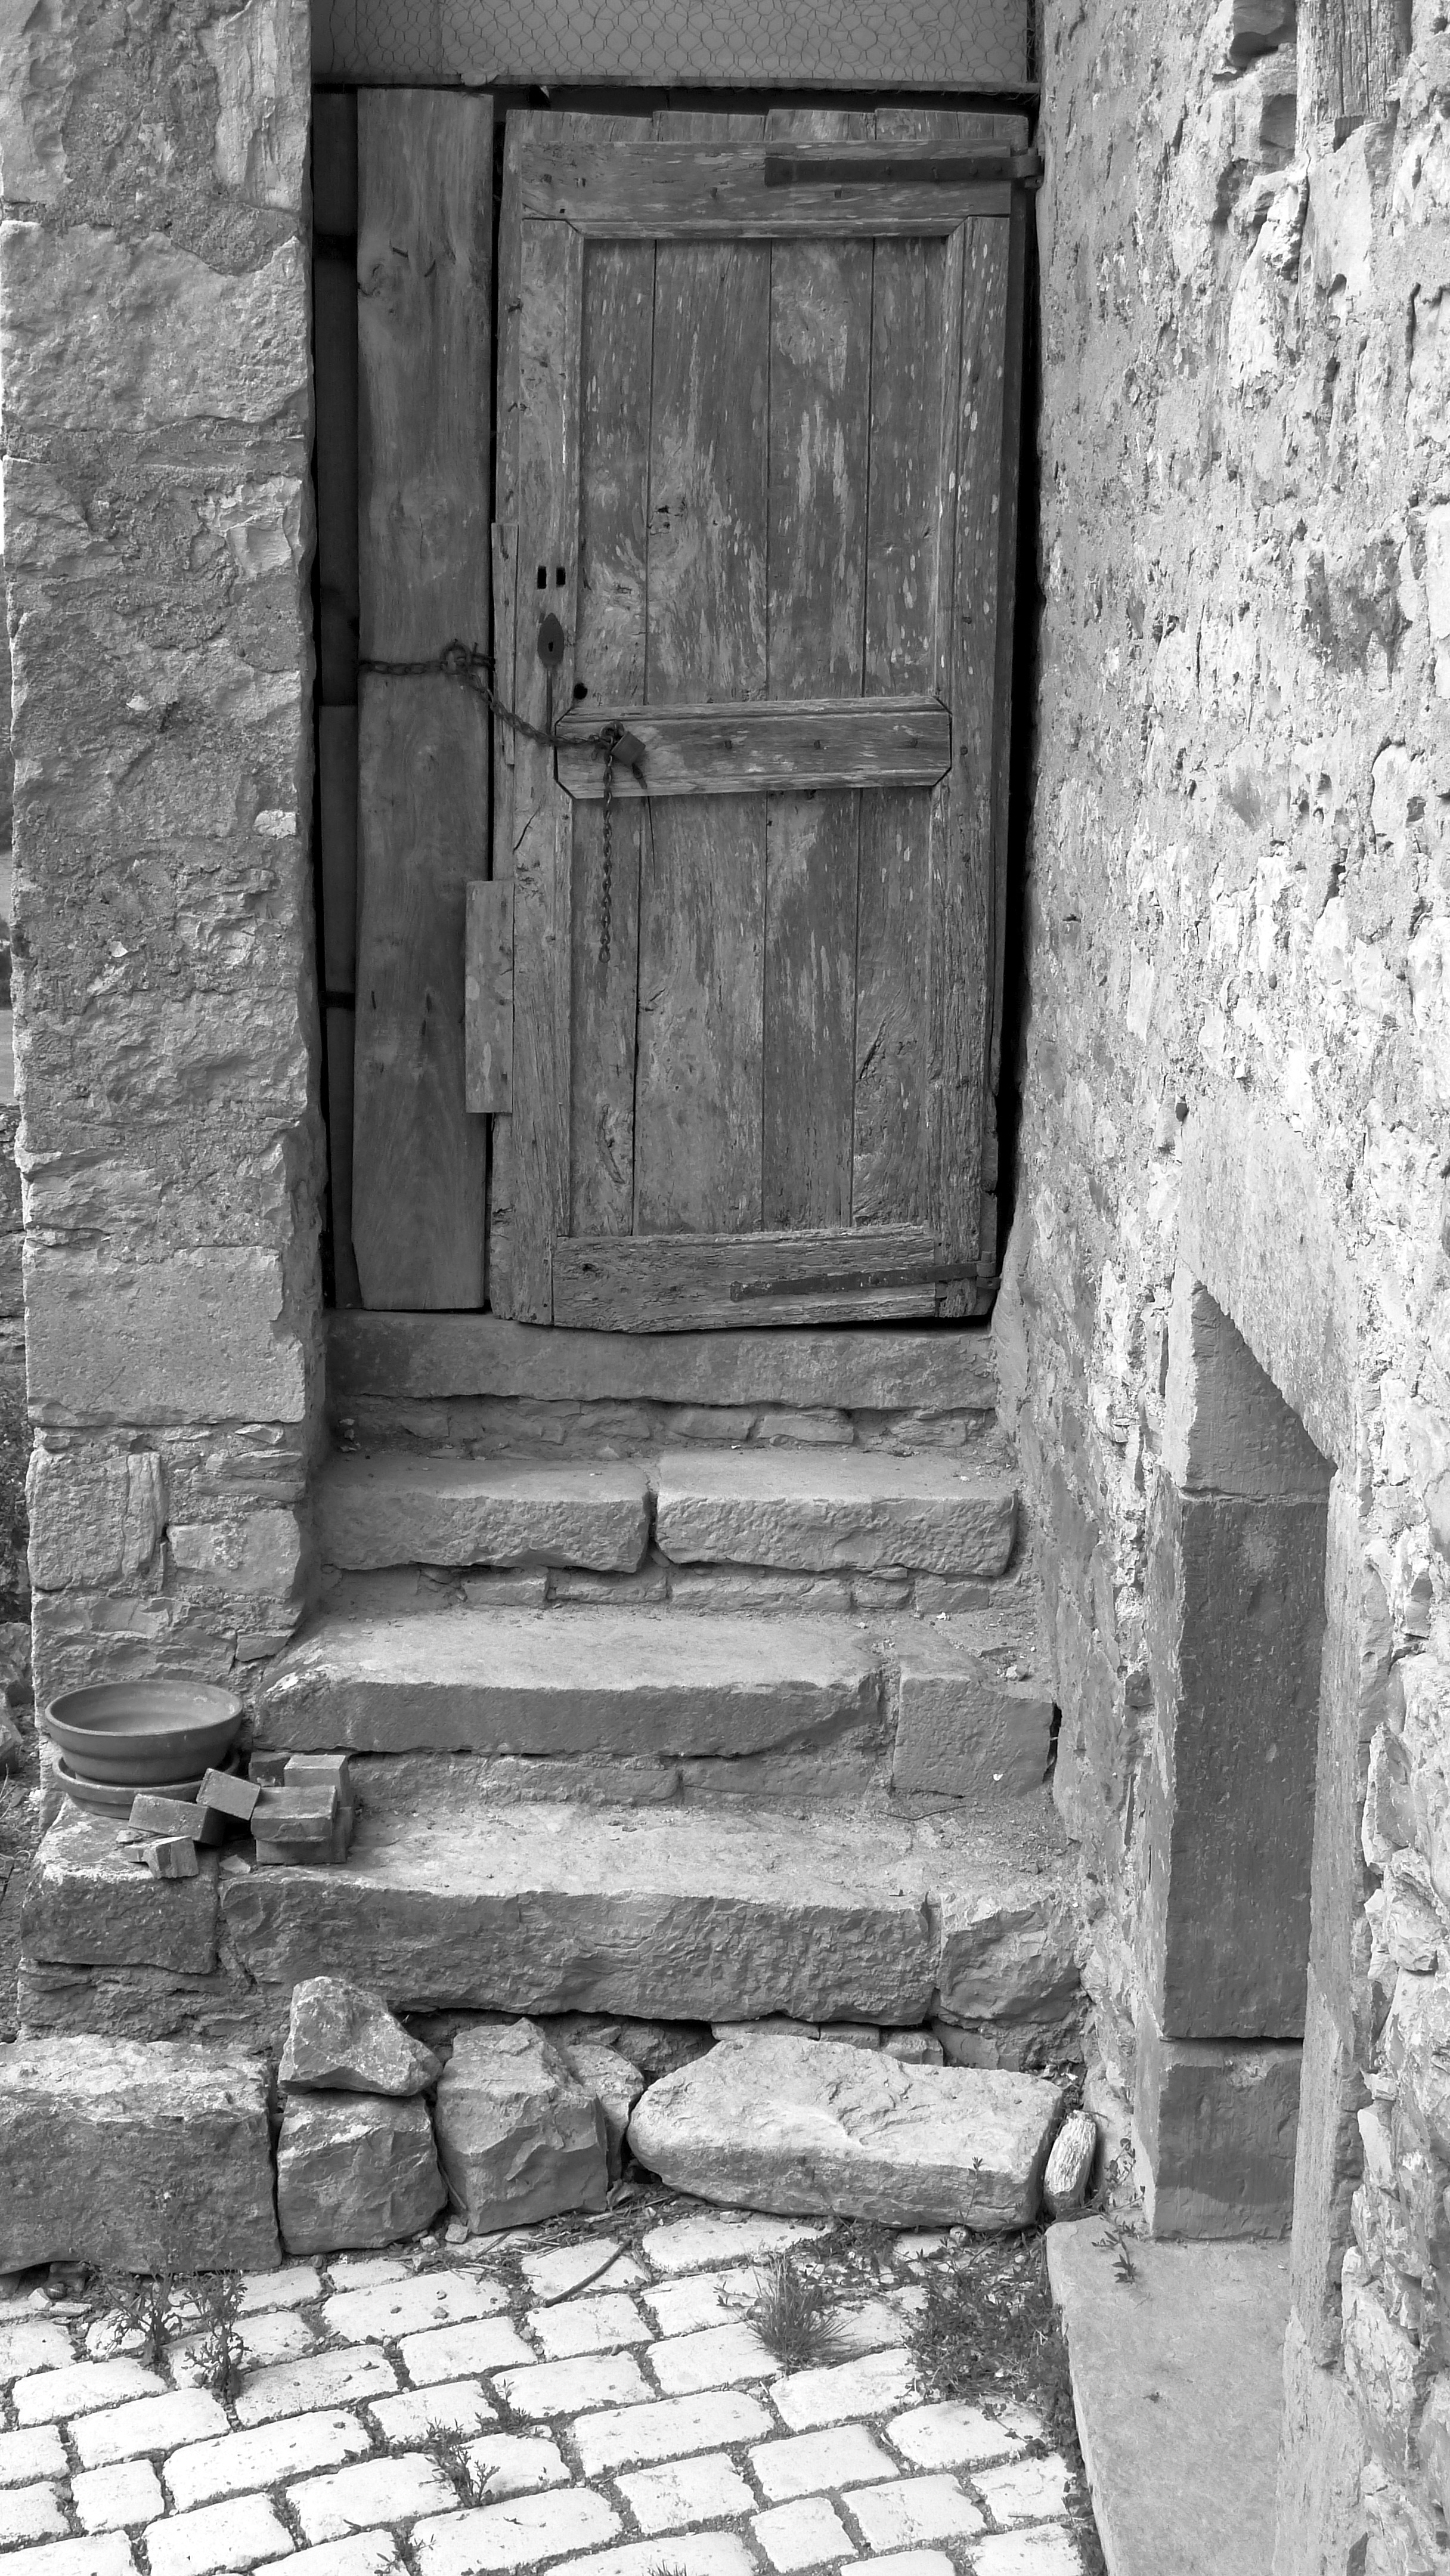
black and white, architecture, wood, white, house, window, wall, black, monochrome, brick, door, temple, ruins, history, pierre, entry, monochrome photography, ancient history